Party in the U.S.A.

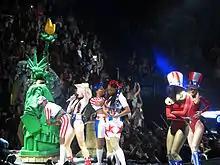
Cyrus performing "Party in the U.S.A." on her Bangerz Tour, along with various American references, including Mount Rushmore, the Statue of Liberty and the Liberty Bell

In 2013, Cyrus sang "Party in the U.S.A." during her performances held to promote "Bangerz" album. She performed the single on "Jimmy Kimmel Live!", 2013 iHeartRadio Music Festival in Las Vegas, "Today", and the series of Jingle Ball concerts in December (including Jingle Bell Ball in Los Angeles). In 2014 she included this song on her Bangerz Tour. While singing "Party in the U.S.A.", Cyrus has shorter blonde hair, a leotard with red, white, and blue sequins, a white cowboy hat, star-spangled boots, and a set of fake teeth during the performance. The backup dancers were dressed as American monuments. Her performance received positive reviews from critics. Théoden Janes of "The Charlotte Observer" wrote, "She turned a verse of Party in the U.S.A. into a cool, cocky rap" and John J. Moser of "The Morning Call" said that the performance resonated with the audience, even though Cyrus was lifted atop a huge pedestal. Jane Stevenson of the "Toronto Sun" wrote, "She went for a big ending, with fireworks, confetti, an elevating stage and dancers dressed as Abe Lincoln, Mount Rushmore, the Liberty Bell and The Statue of Liberty for the final older song Party in the U.S.A." A critic from "Nashville Scene" wrote, "Party in the U.S.A. was sung by Miley and screamed back by the people in the crowd. Cue red-white-and-blue confetti. Cue fireworks. Pack the Bangerz Tour up and put the circus back on the road. Fans in other cities need to party, too." Cyrus also performed the song during the musical festival on June 21, 2014, Summertime Ball at Wembley Stadium of London, in front of 80,000 people.